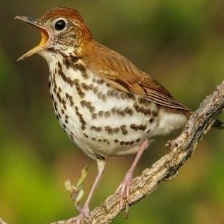
Species: WOOD THRUSH
Scientific name: HYLOCICHLA MUSTELINA